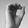
ASL letter: O